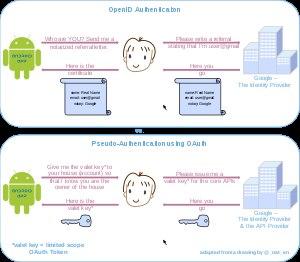
OpenID est un système d’authentification décentralisé qui permet l’authentification unique, ainsi que le partage d’attributs. Il permet à un utilisateur de s’authentifier auprès de plusieurs sites sans avoir à retenir un identifiant pour chacun d’eux mais en utilisant à chaque fois un unique identifiant OpenID. Le modèle se base sur des liens de confiance préalablement établis entre les fournisseurs de services et les fournisseurs d’identité. Il permet aussi d’éviter de remplir à chaque fois un nouveau formulaire en réutilisant les informations déjà disponibles. Ce système permet à un utilisateur d'utiliser un mécanisme d'authentification forte.